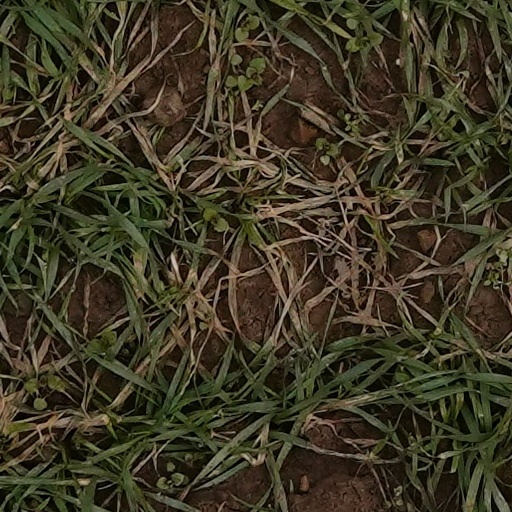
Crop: wheat